Herbert Lewis Hardwick

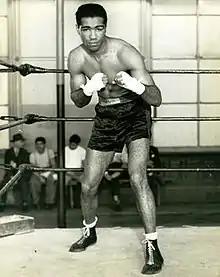

Herbert Lewis Hardwick Arroyo (May 2, 1914 – December 27, 1966), also known as "Cocoa Kid", was a Puerto Rican boxer of African descent who fought primarily as a welterweight but also in the middleweight division. Hardwick won the World Colored Championships in both divisions. He was a member of boxing's "Black Murderers' Row" and fought the best boxers of his time. He was inducted into the International Boxing Hall of Fame in 2012.